Samuel Gilmer House

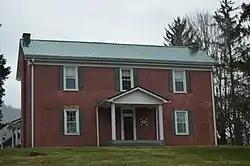
Front of the house

The Samuel Gilmer House is a historic house and farm property at 2410 East Main Street, just outside the Lebanon town limits in Russell County, Virginia, United States. It is a two-story brick building, set on a limestone foundation, with a side gable roof. A single-story porch extends across the front, supported by round columns. The front is three bays wide, with a center entrance topped by a transom window. The interior follows a typical center-hall plan, and has much original Federal-period finish, including the staircase and fireplace mantels. The property includes the ruins of an 1848 covered bridge that once spanned Big Cedar Creek. Built about 1820, it is one of the few Federal period houses to survive in southwestern Virginia.